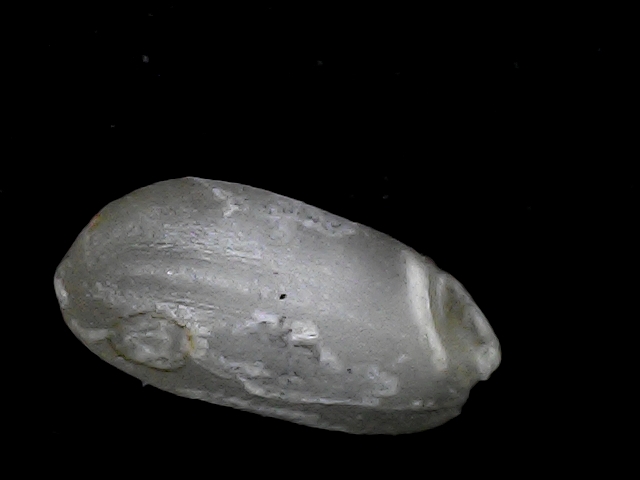
Rice variety: BD33